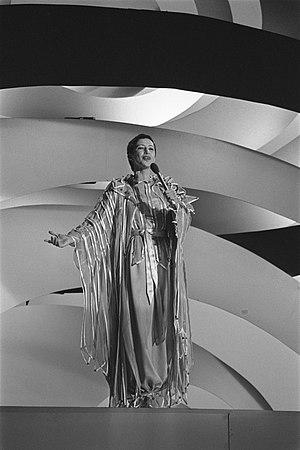
Les Pays-Bas ont participé au Concours Eurovision de la chanson 1977 le 7 mai à Londres, Royaume-Uni. C'est la 22ᵉ participation des Pays-Bas au Concours Eurovision de la chanson.